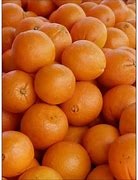
Label: mandarine